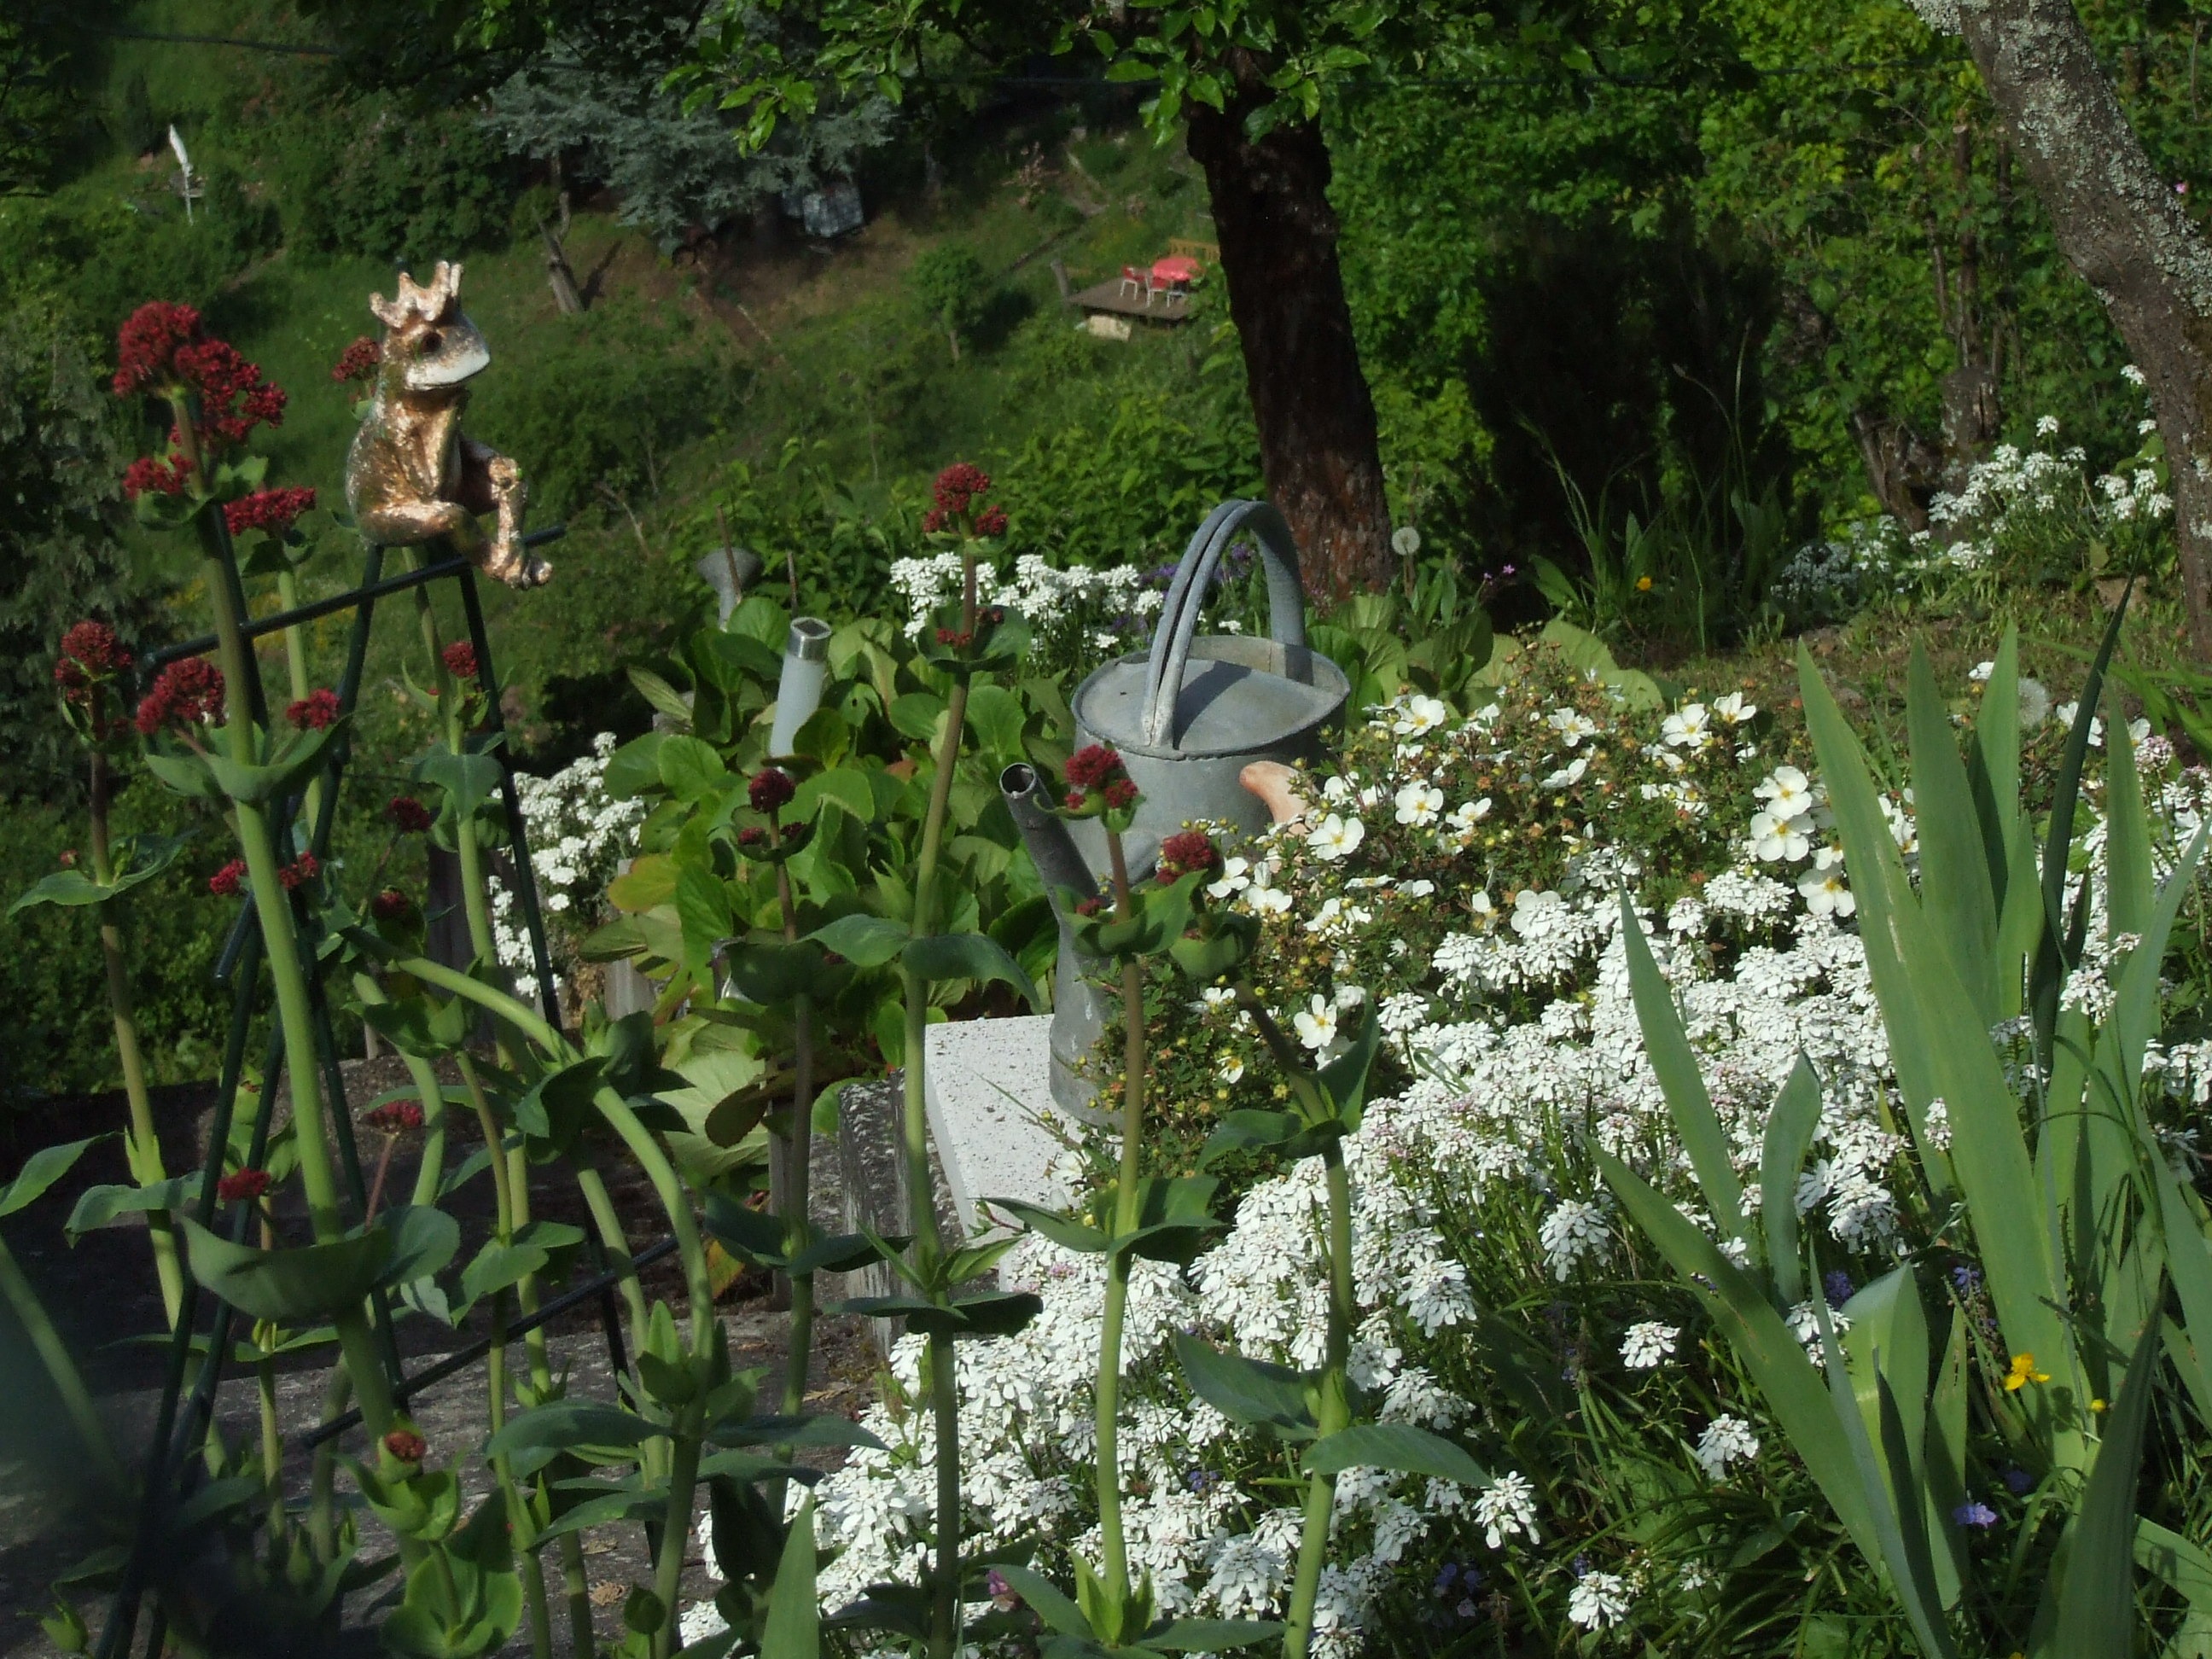
plant, meadow, flower, spring, botany, garden, flora, wildflower, flowers, flower bed, vegetation, woodland, flowering plant, watering can, land plant